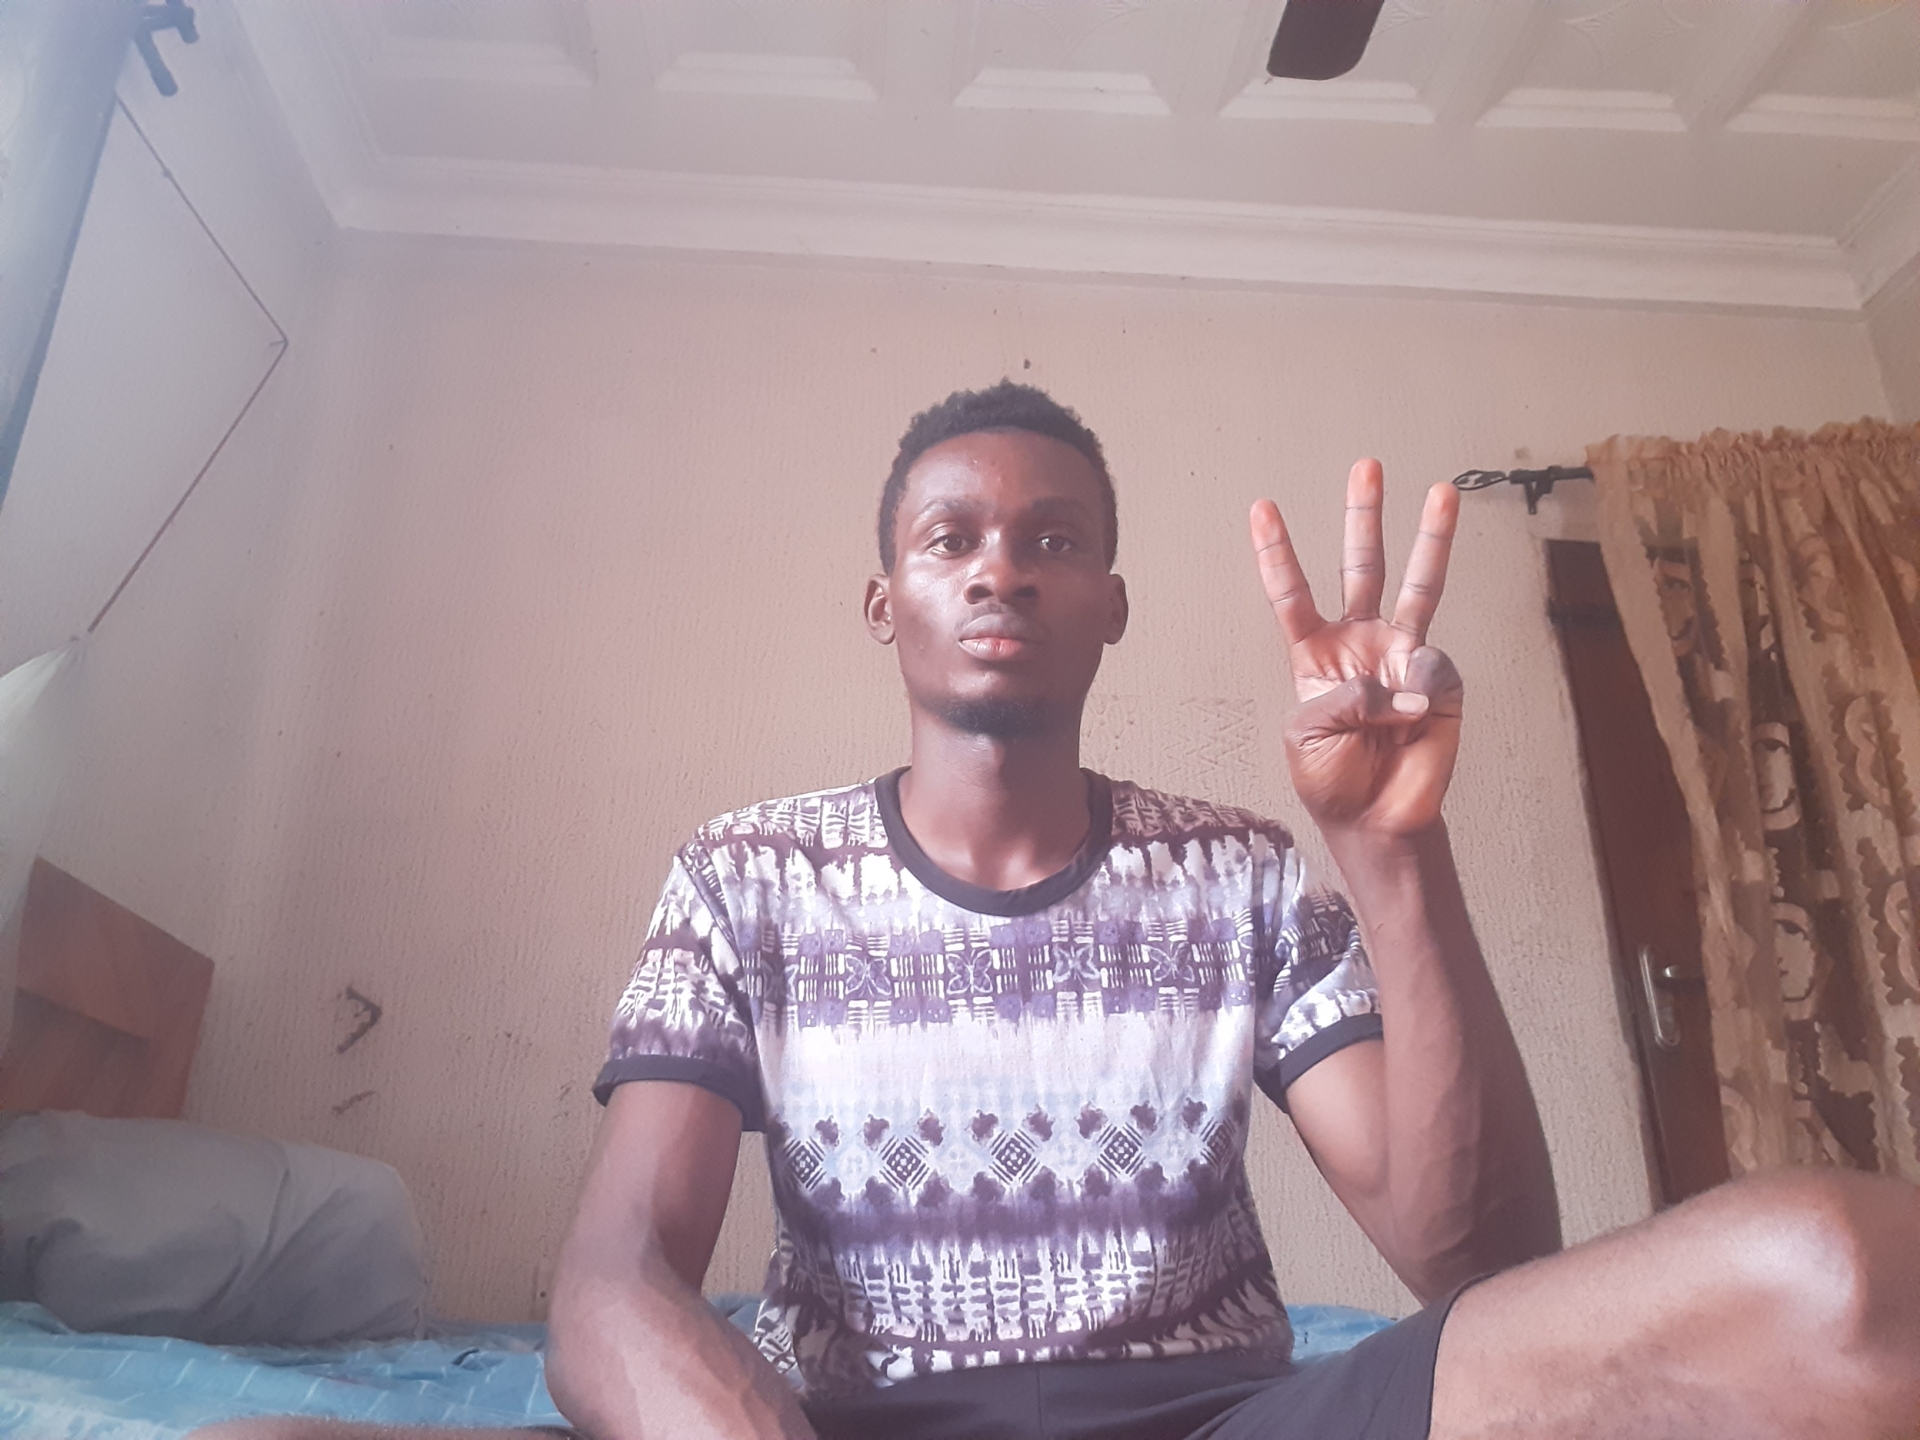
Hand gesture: three